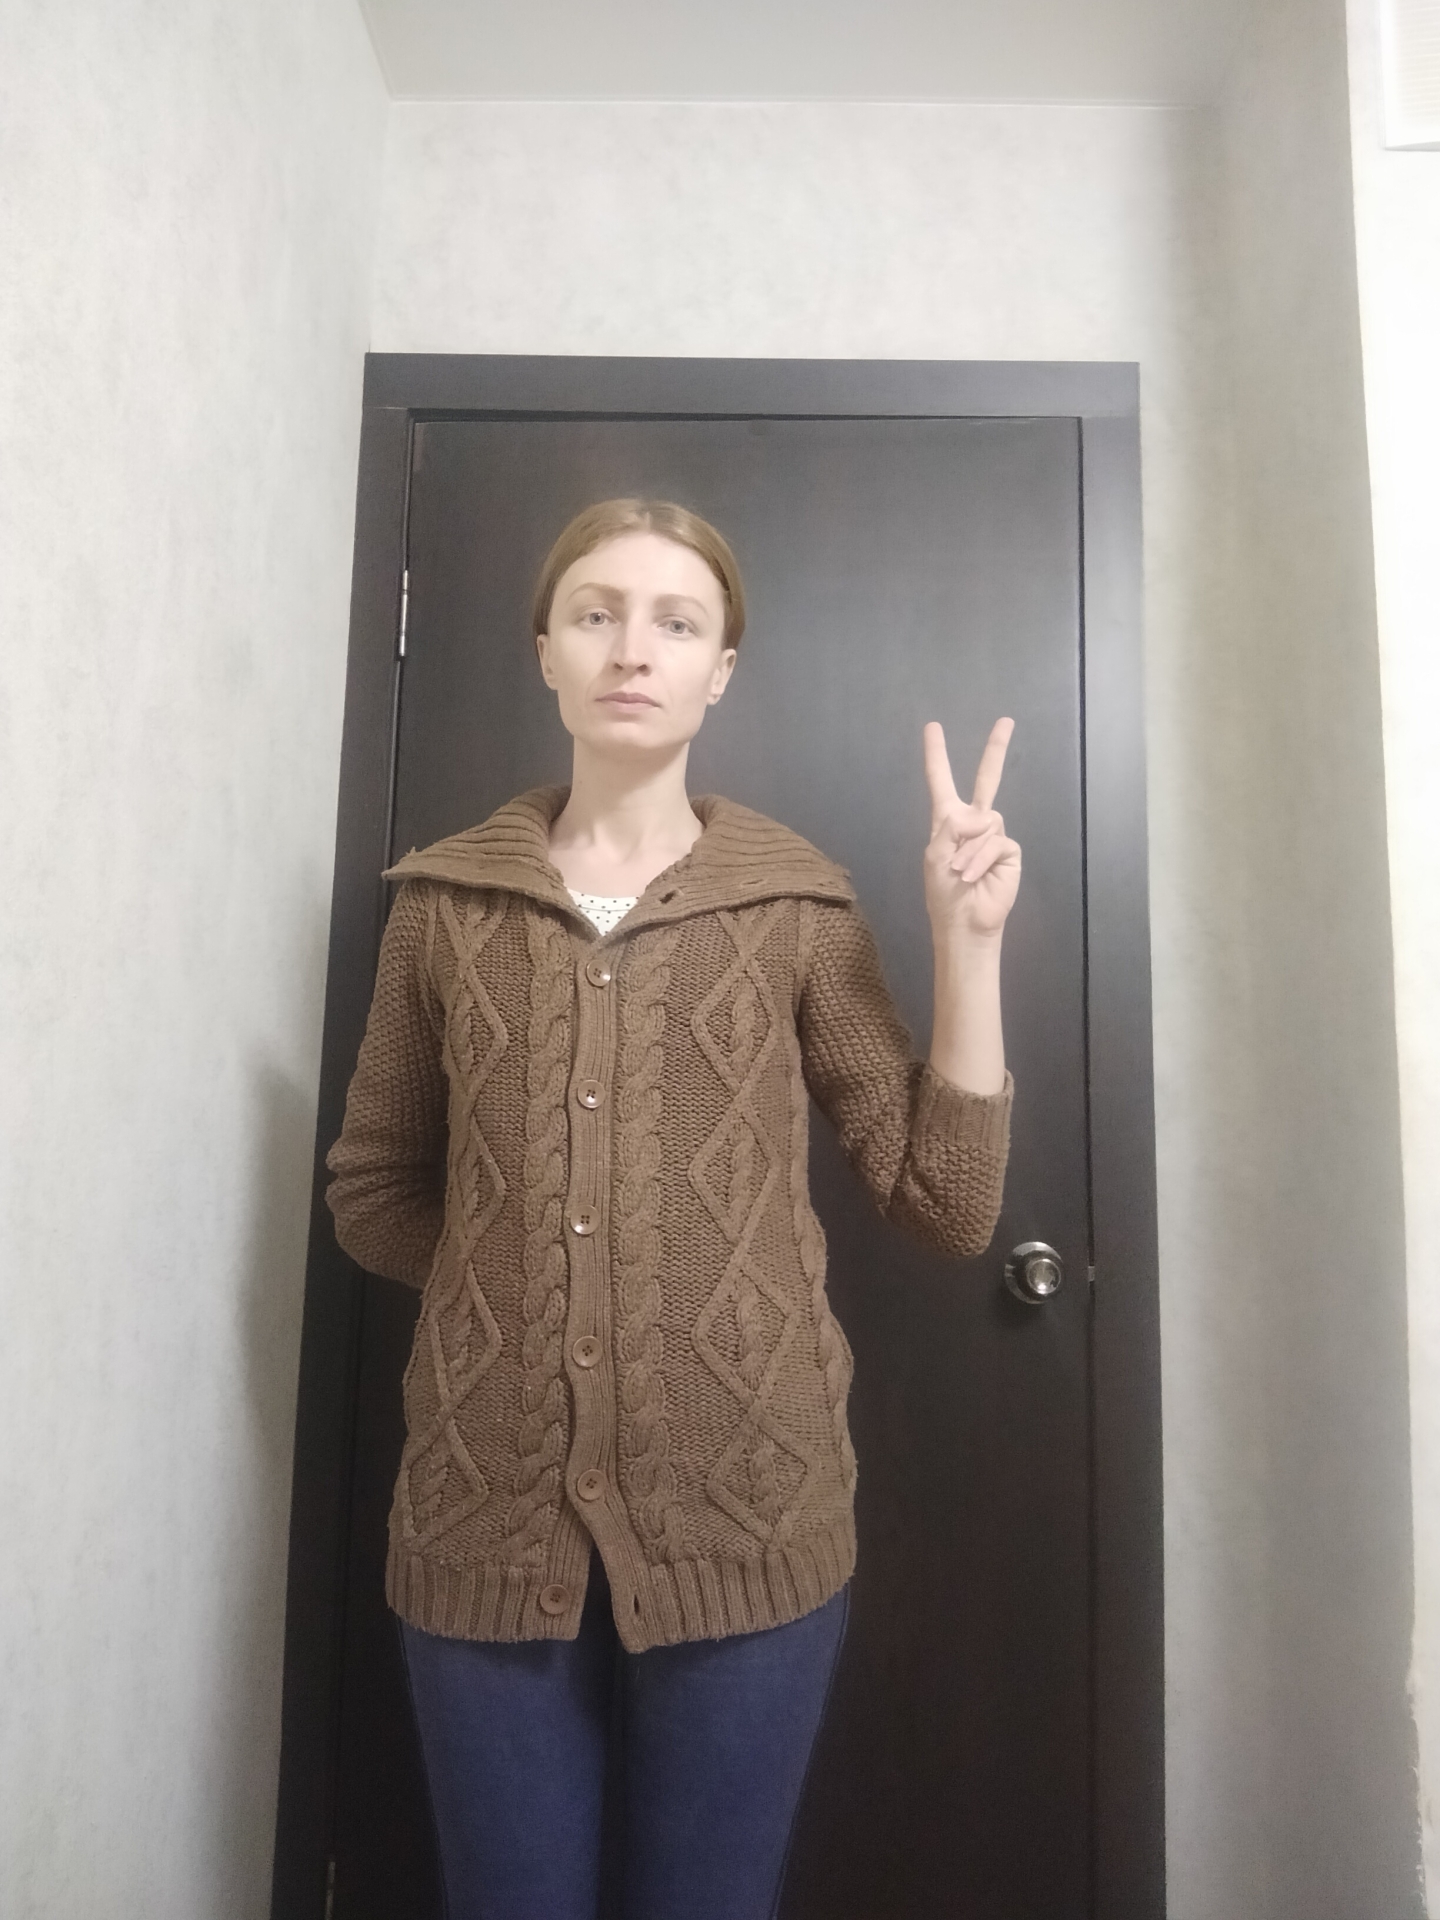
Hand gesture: peace